Antisemitism in Christianity

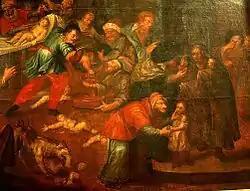
Painting in Sandomierz Cathedral, Poland, depicts Jews murdering Christian children for their blood, ~ 1750.

Martin Luther at first made overtures towards the Jews, believing that the "evils" of Catholicism had prevented their conversion to Christianity. When his call to convert to his version of Christianity was unsuccessful, he became hostile to them.